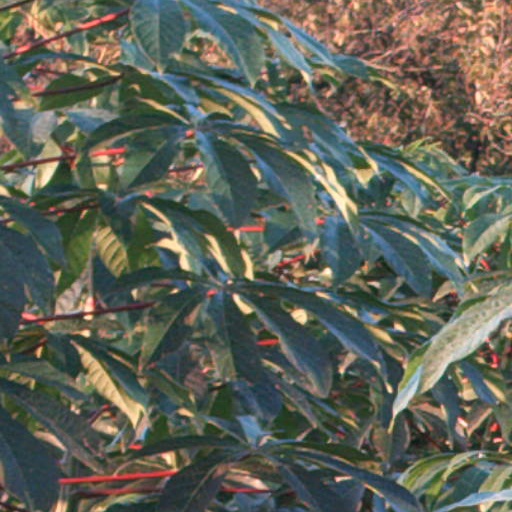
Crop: cassava